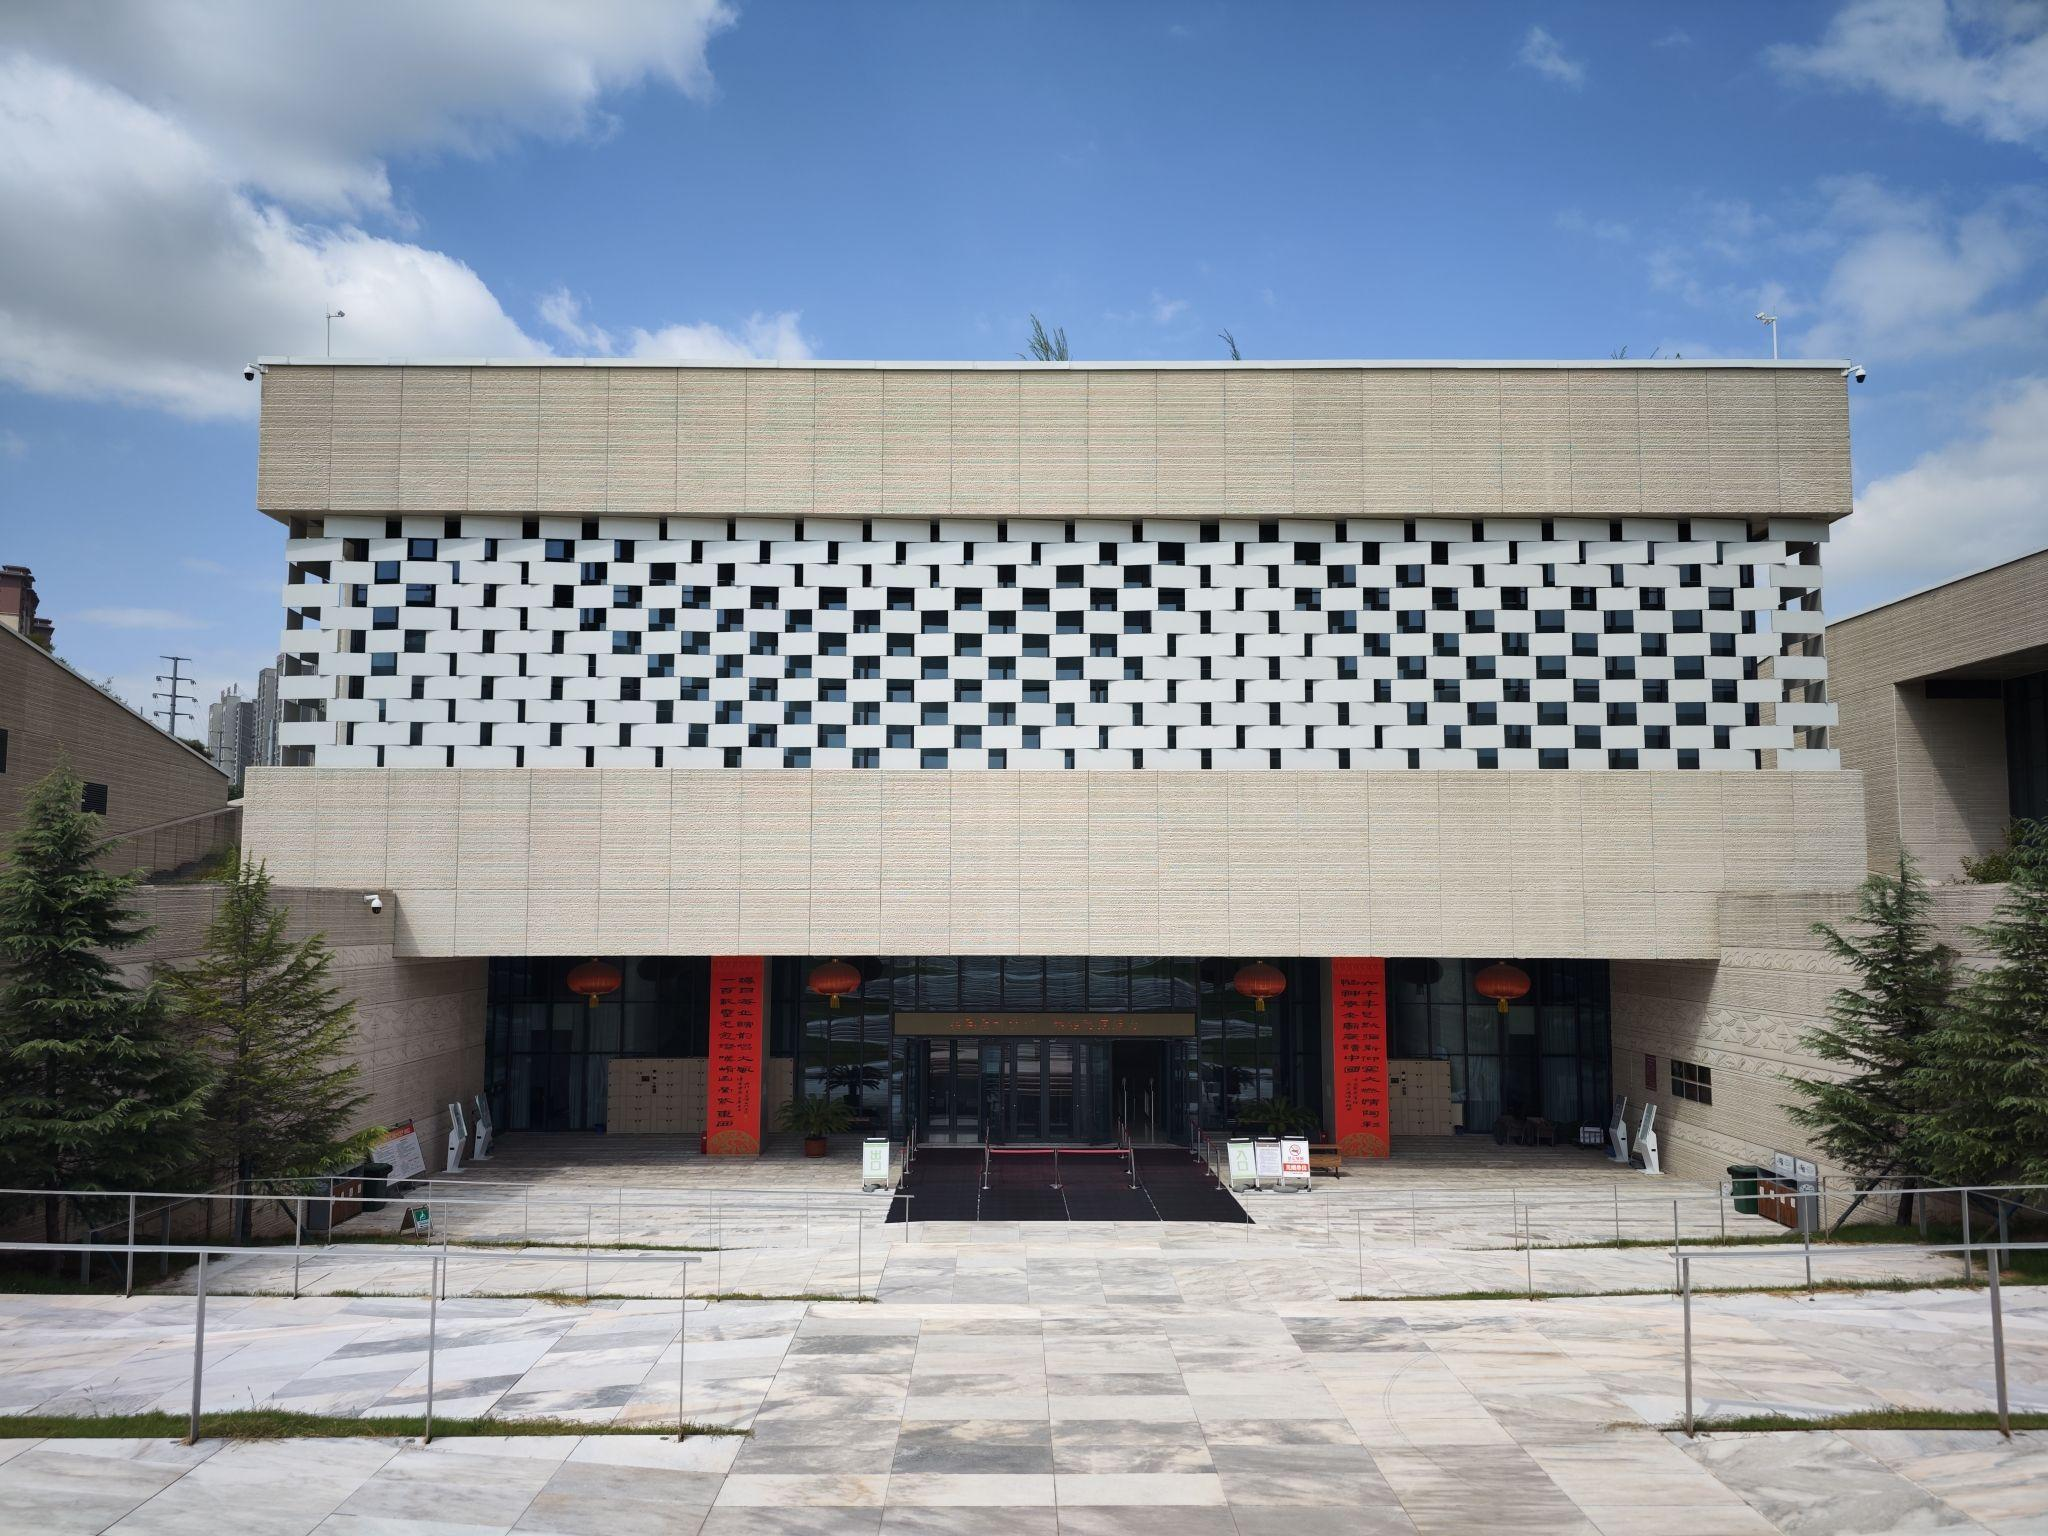
地标名称：三门峡庙底沟博物馆
所在城市：三门峡市·湖滨区